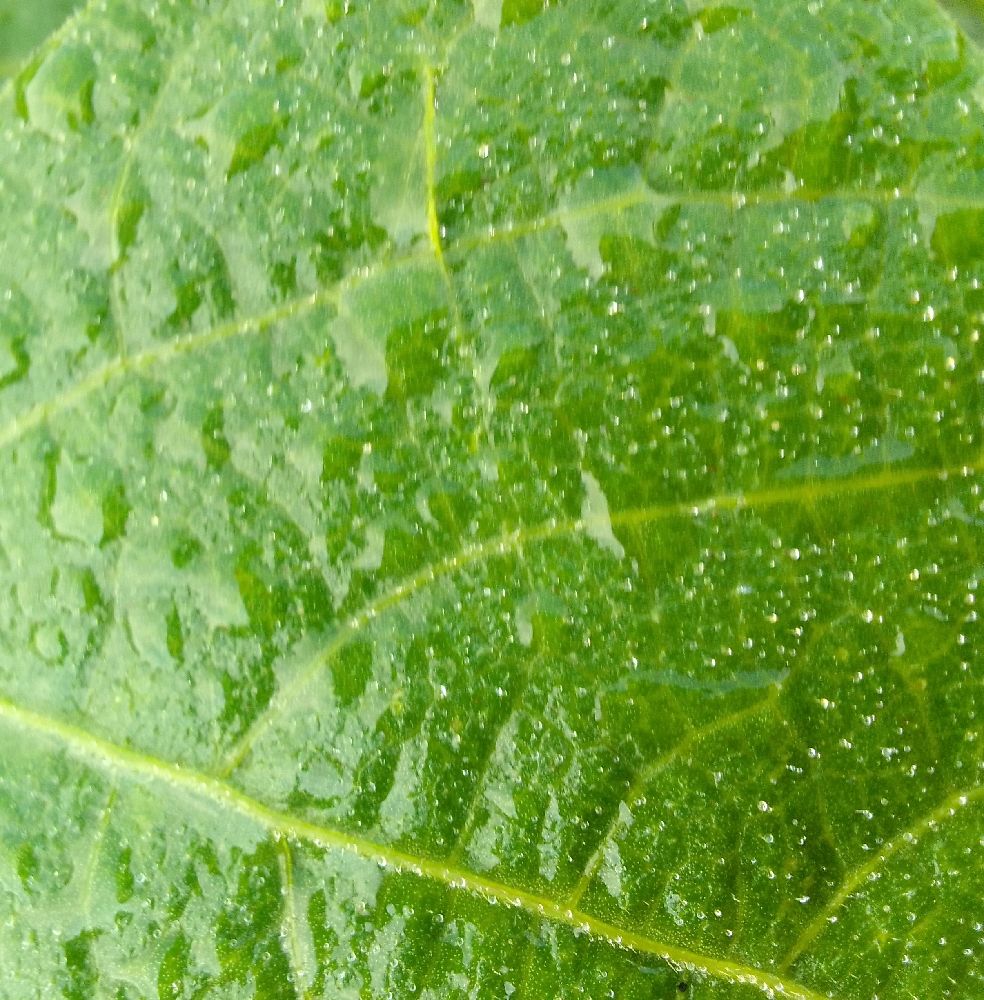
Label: healthy